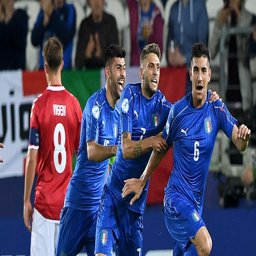
athlete celebrates scoring for country earlier in the tournament